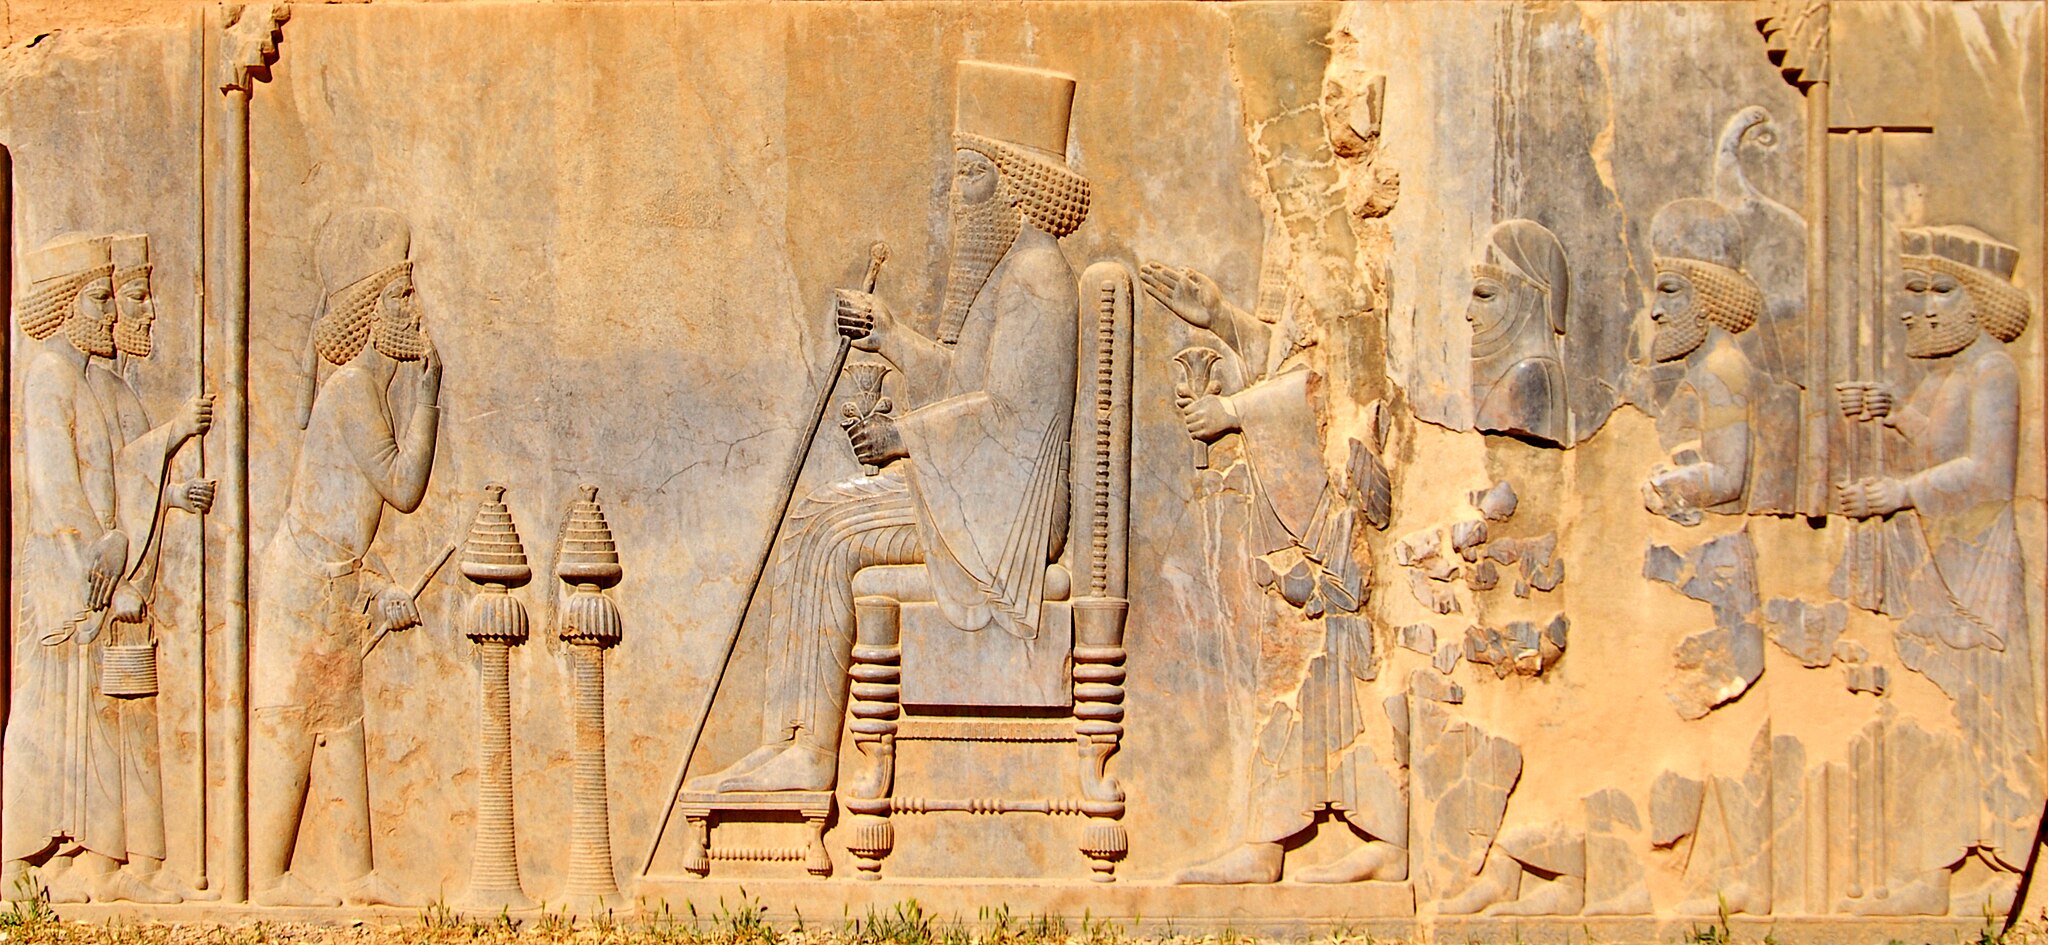
Title: Persepolis Relief 11
Description: Relief in Persepolis, Iran
Date: 2015-05-18 14:08:26
Categories: Self-published work, 2015 in Persepolis, The Treasury Relief, Persepolis